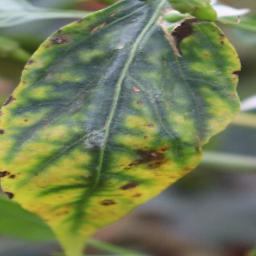
Label: nutritional